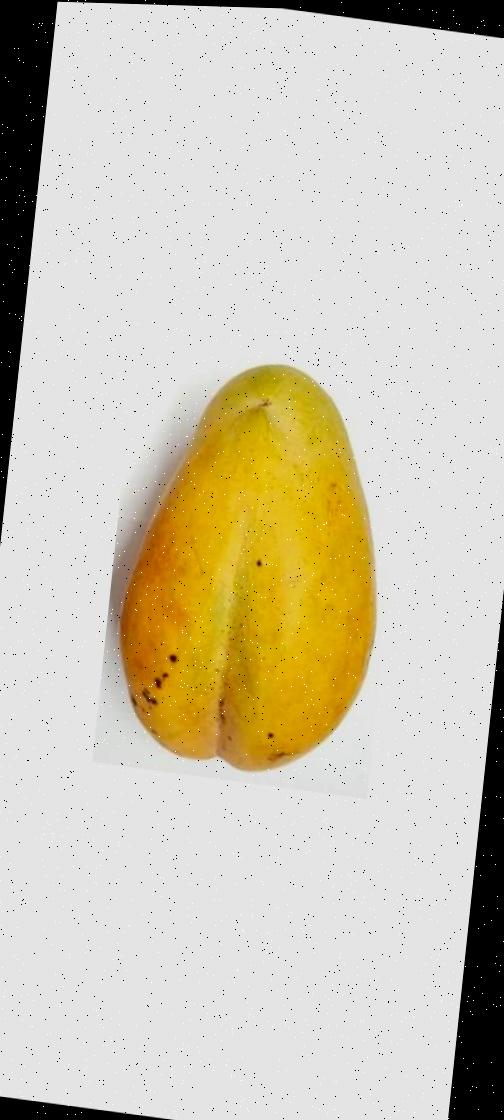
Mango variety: Bari-11